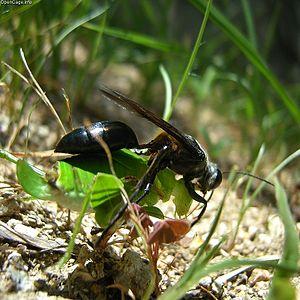
Sphex est un genre d'insectes hyménoptères de la famille des sphécidés. Ce sont des guêpes solitaires et fouisseuses. Sphex flavipennis en est l'espèce-type.